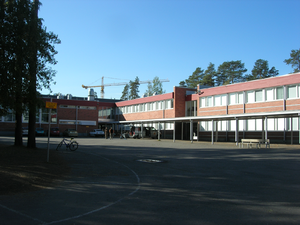
Kontinkangas est un quartier du district de Oulunsuu de la ville d'Oulu en Finlande.